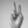
ASL letter: V